Tepotzotlán

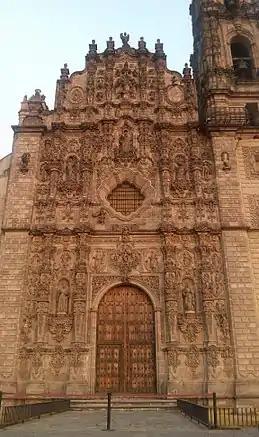
Tepotzotlan Cathedral

Tepotzotlán is a city and a municipality in the Mexican state of Mexico. It is located northwest of Mexico City about a 45-minute drive along the Mexico City–Querétaro road at marker number 41. In Aztec times, the area was the center of a dominion that negotiated to keep most of its independence in return with being allied with the Aztec Triple Alliance. Later, it would also be part of a "Republic of the Indians," allowing for some autonomy under Spanish rule as well. The town became a major educational center during the colonial period when the Jesuits established the College of San Francisco Javier. The college complex that grew from its beginnings in 1580 would remain an educational center until 1914. Today this complex houses the Museo del Virreinato (Museum of the Vice Regal or Colonial Period), with one of the largest collections of art and other objects from this time period.